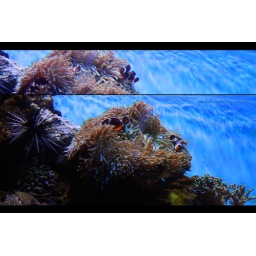
Clownfish live in pairs inhabiting a single anemone. When the female dies, the dominant male changes sex and becomes the female.